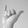
ASL letter: Y